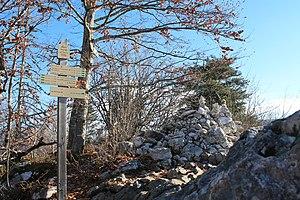
Sommet du mont Veyrier.
Le mont Veyrier est un sommet situé dans les Alpes françaises, en Haute-Savoie. Il culmine à 1 291 m d'altitude. Il domine la rive Est du lac d'Annecy.